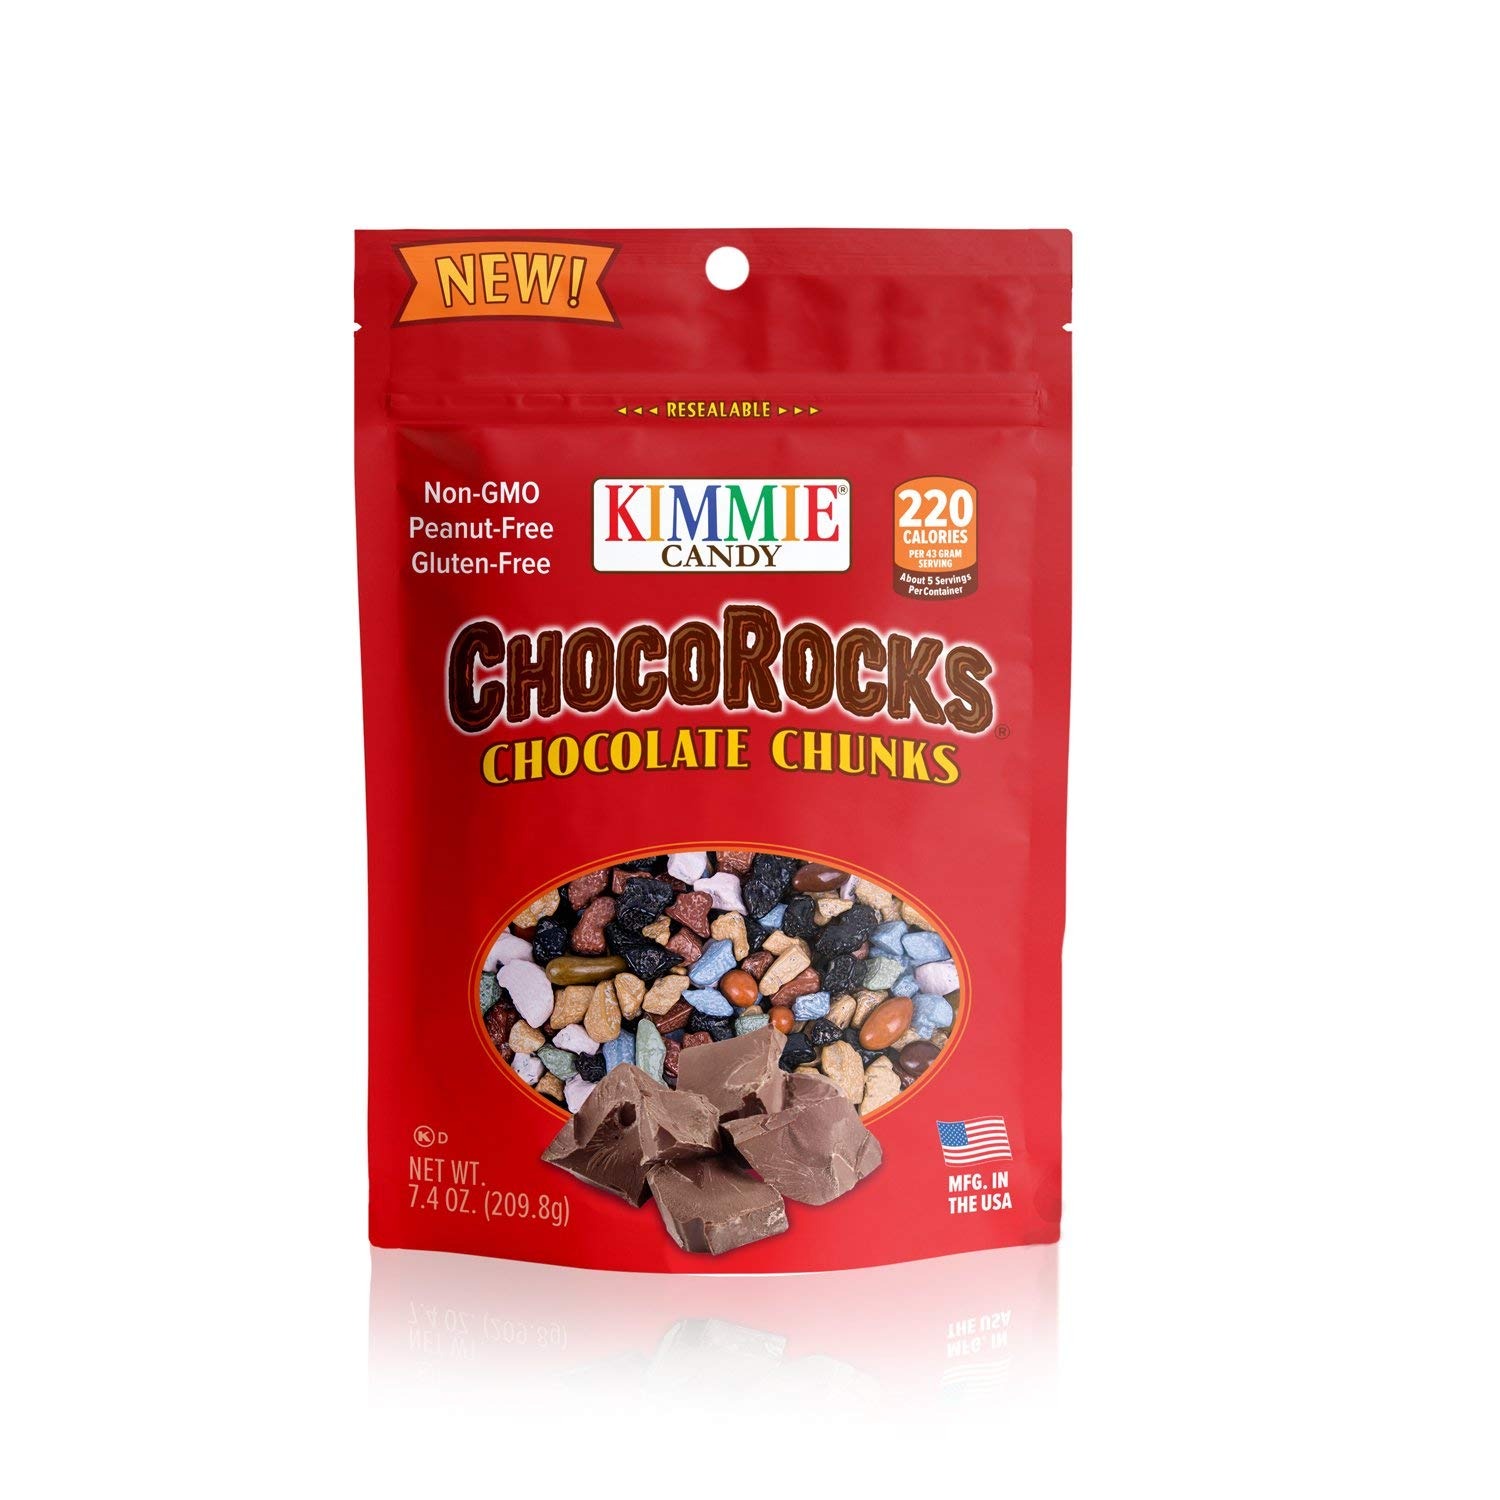
Item Name: Kimmie Candy ChocoRocks Chocolate Chunks Rocks Pebbles Stones 7.4 Ounce
Bullet Point 1: Kimmie Candy ChocoRocks Chocolate Shaped Like Rocks Pebbles Stones
Bullet Point 2: Resealable 7.4 Ounce Bag, Proudly Made in USA
Bullet Point 3: Non-GMO, Peanut-Free, Gluten-Free
Bullet Point 4: Great As a Cake Topper and Pastry Decoration
Product Description: Kimmie Candy Chocorocks, 7.4 Ounce Bag INGREDIENTS: Compound Chocolate (Sugar, Hydrogenated Palm Kernel Oil, Lactose, Cocoa Powder, Reduced Mineral Whey Powder, Nonfat Milk Powder, Soy Lecithin (an emulsifier), Vanillin (an artificial flavor) and Artificial Flavors), Sugar, Titanium Dioxide (Food Grade), Gum Arabic, Tapioca Dextrin, Carnauba Wax, FD&C Yellow #5, FD&C Yellow #6, FD&C Red #40, FD&C Blue #1, FD&C Red #3. ALLERGEN INFORMATION: Contains Milk & Soy. May Contain Traces of Tree Nuts.
Value: 7.4
Unit: Ounce

Price: 12.97